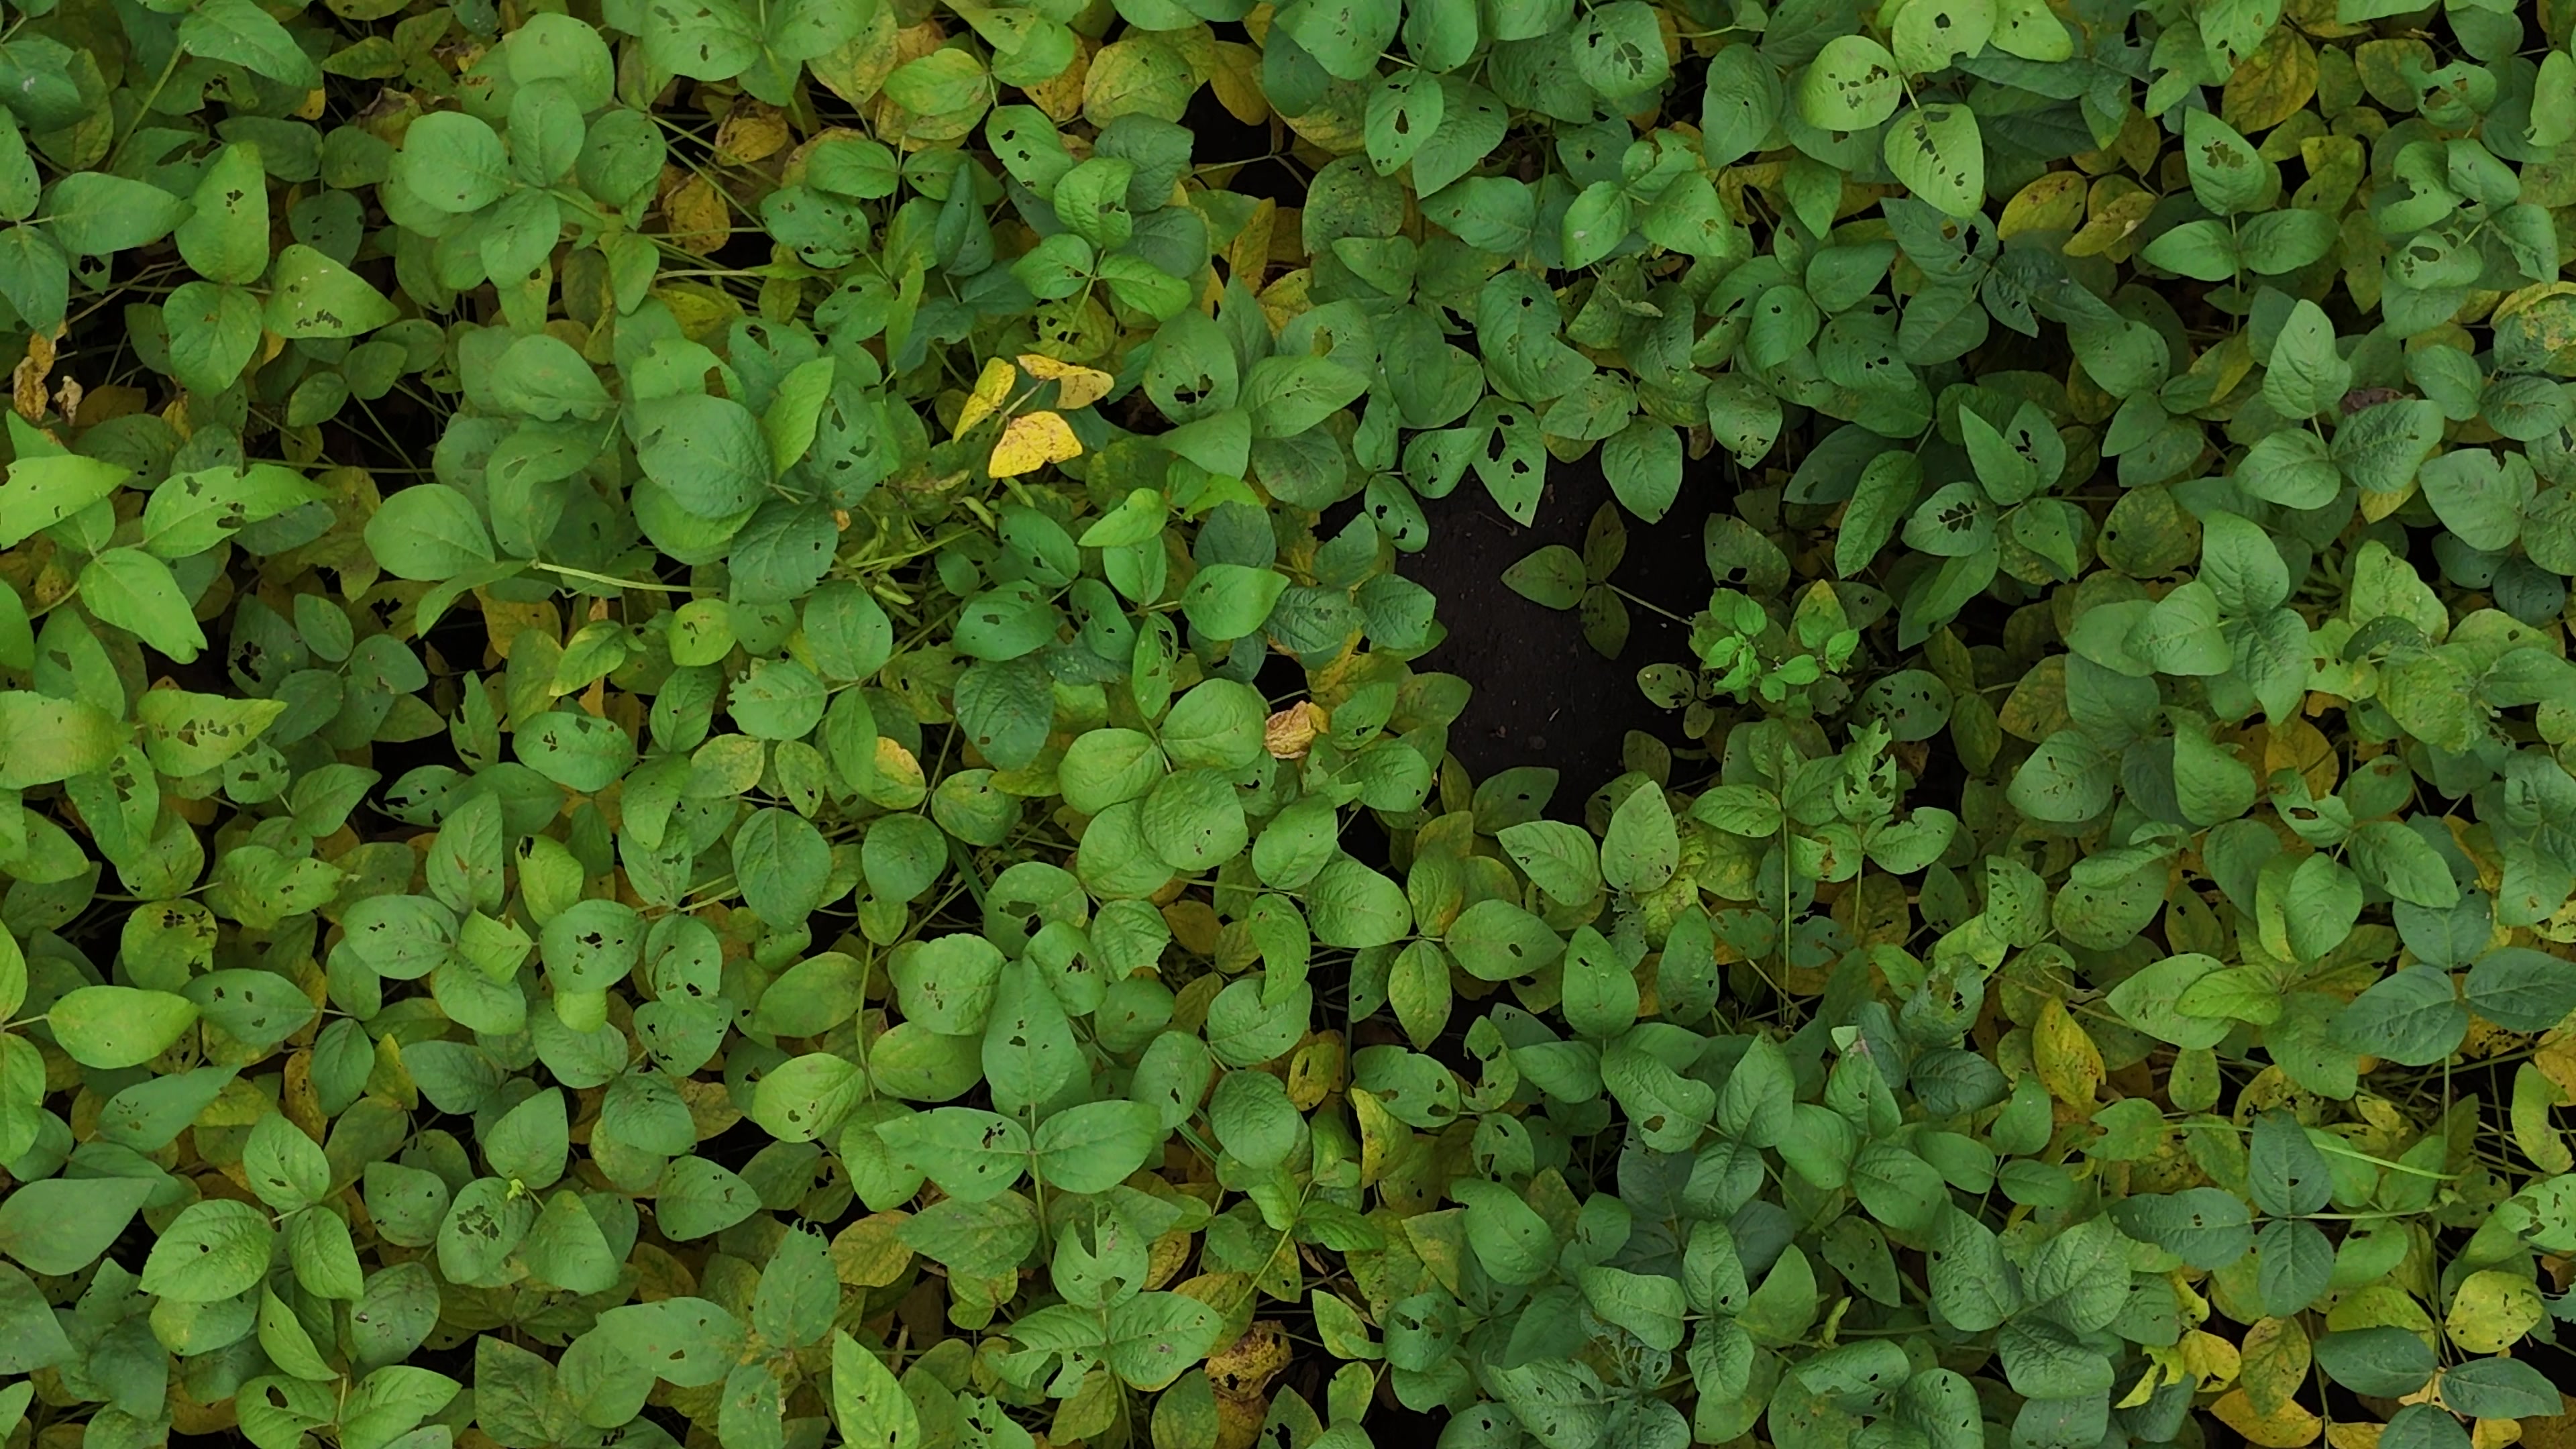
Label: Mosaic